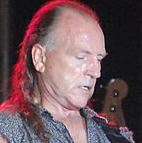
Age: 60